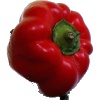
Label: Pepper Red 1